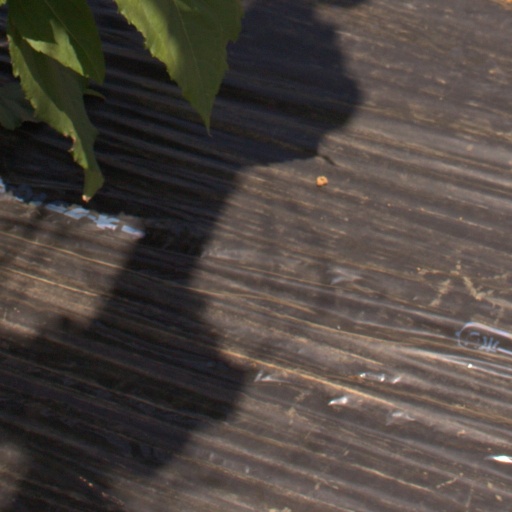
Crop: Jerusalem artichoke